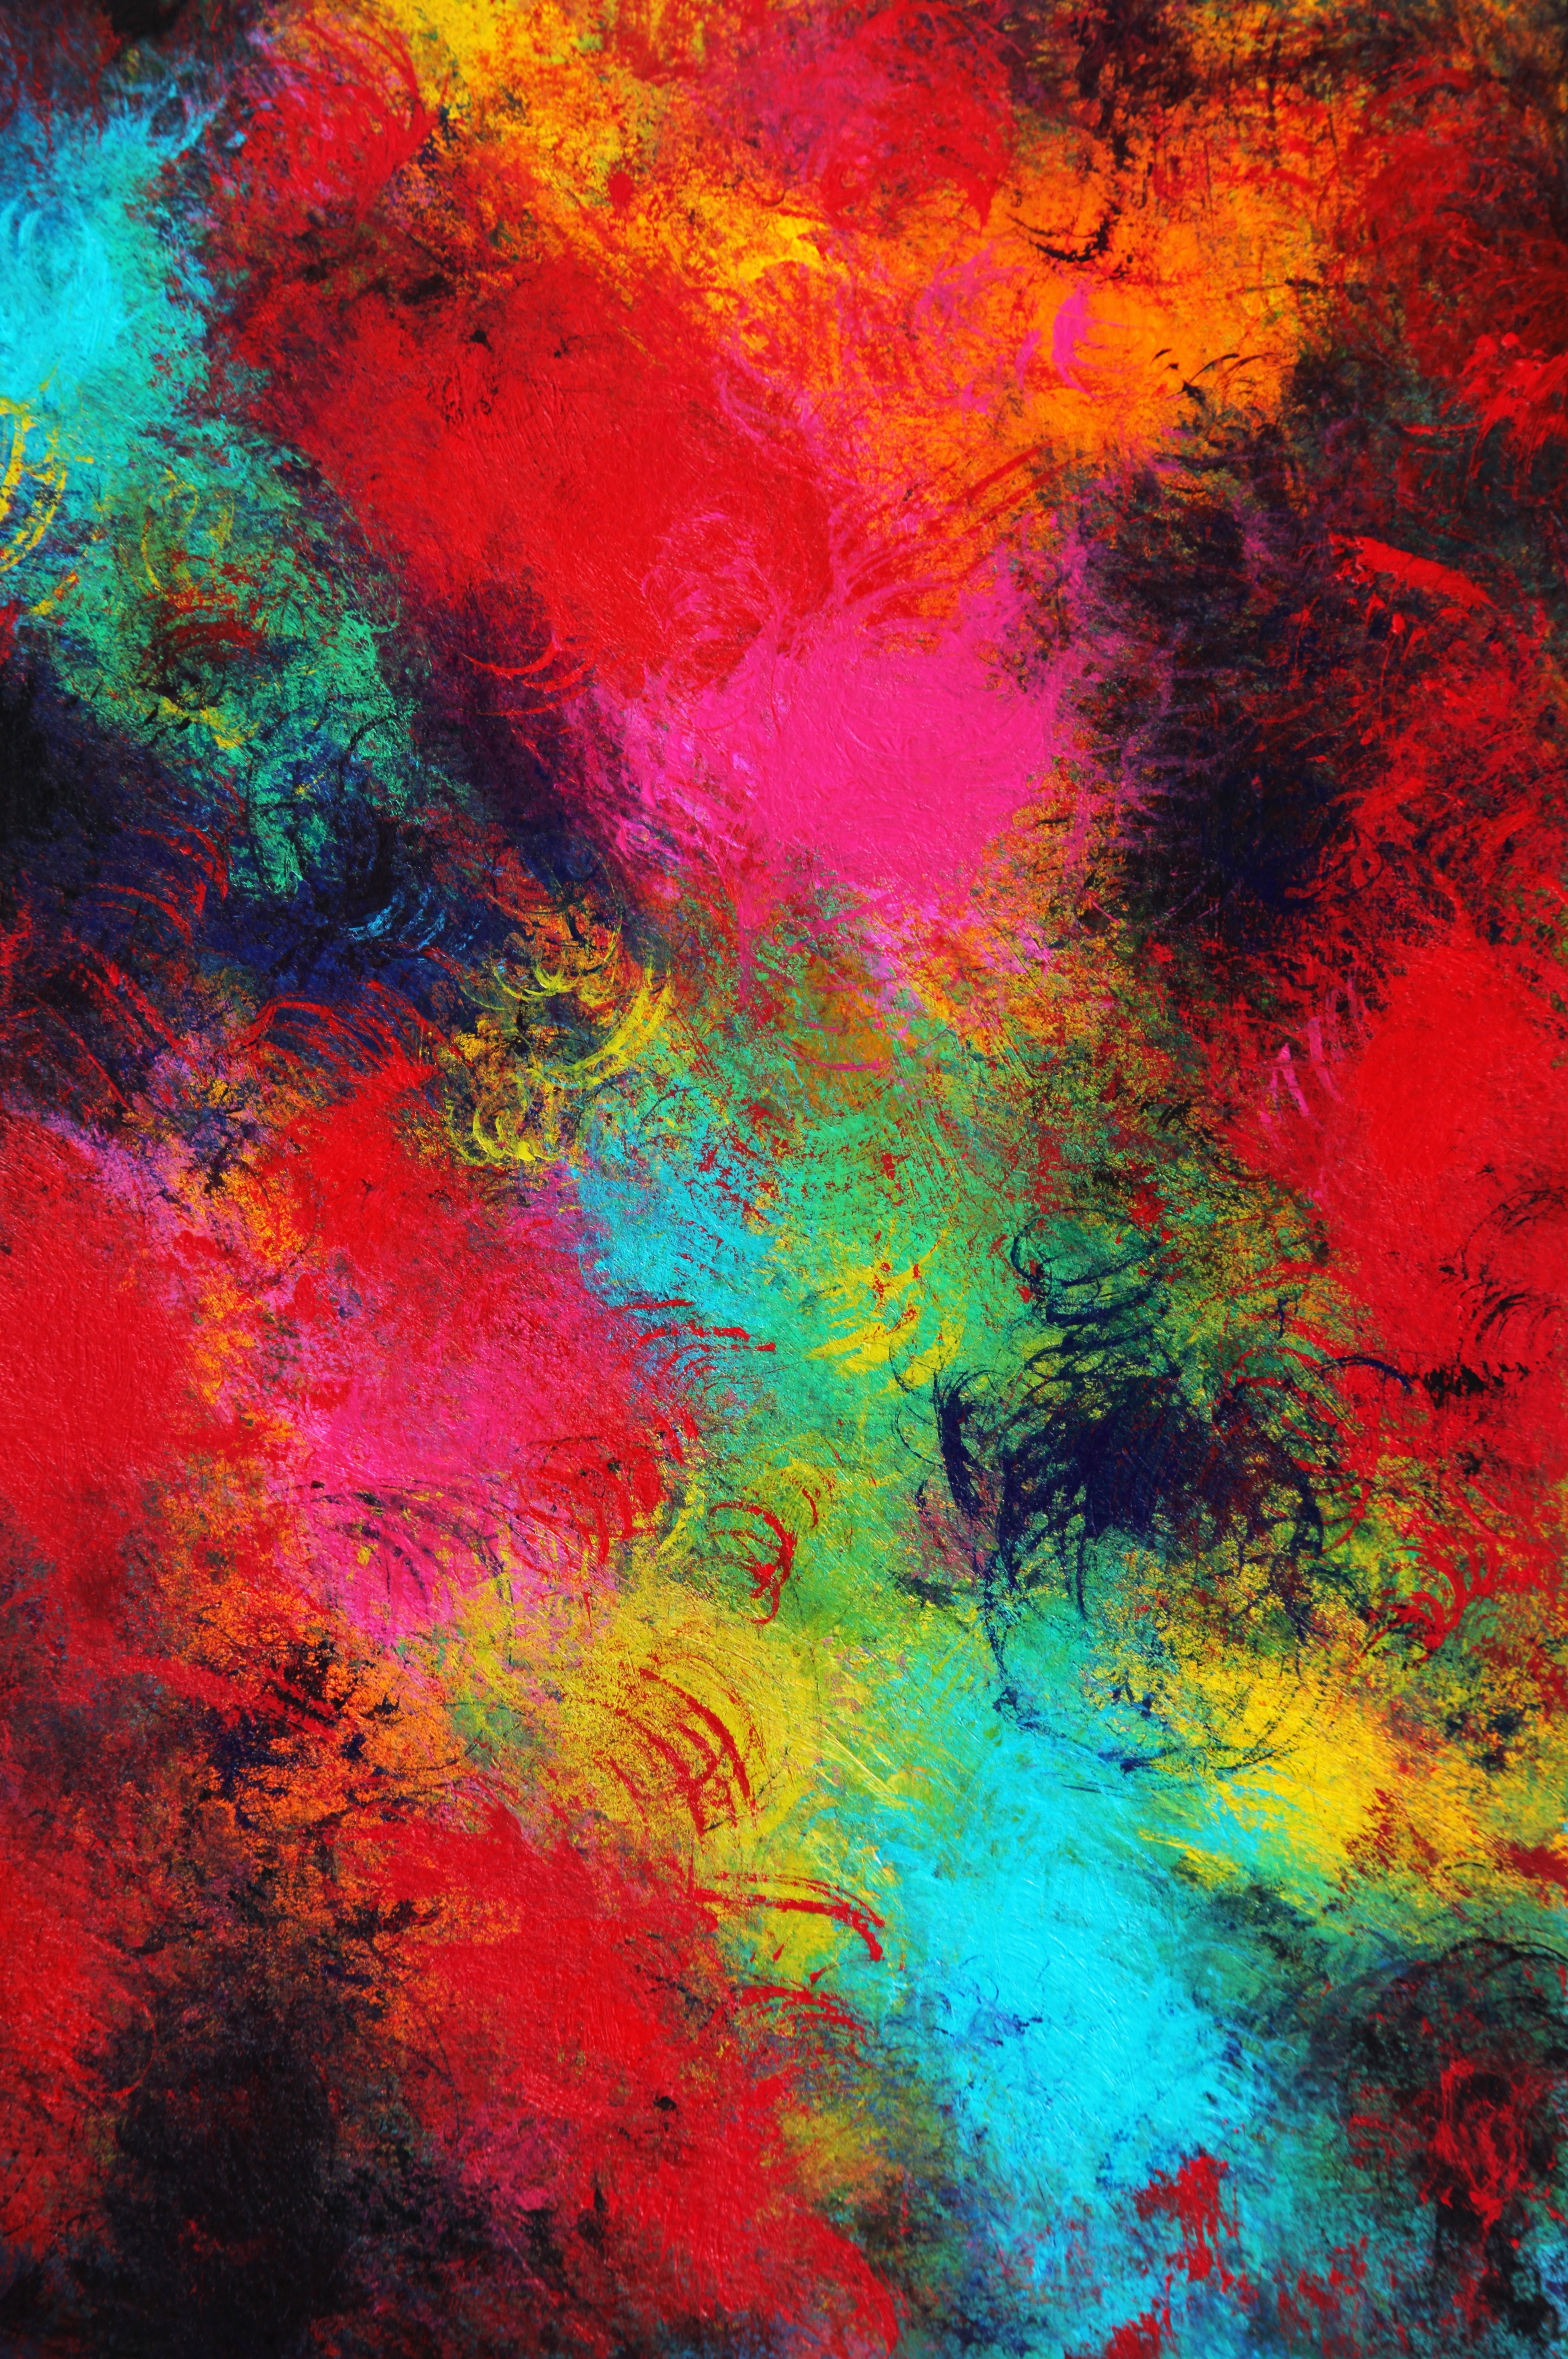
colorful, bright, abstract, acrylic, art, painting, paintings, pattern, patterns, colors, colourful, colours, color, paint, fine art, arts, background, red, orange, yellow, Colorfulness, modern art, visual arts, dye, acrylic paint, watercolor paint, magenta, psychedelic art, graphics